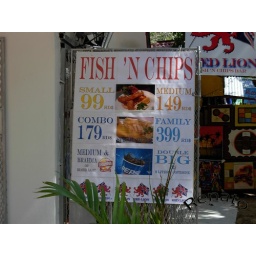
New bar on the beach in Sosua